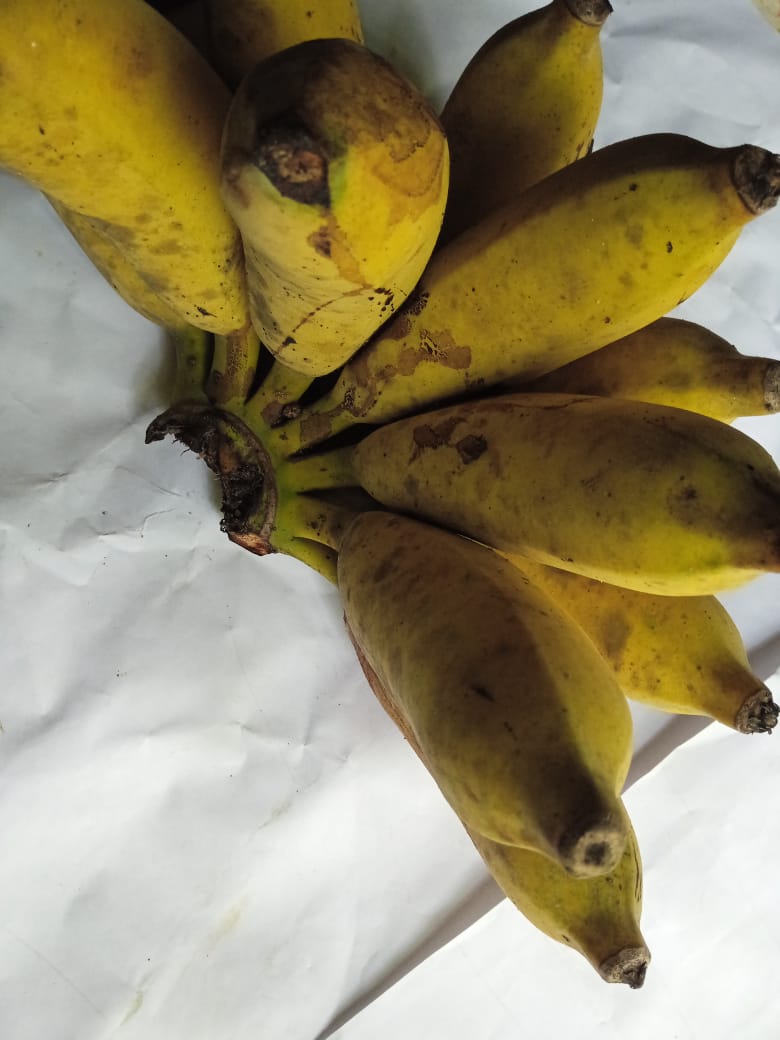
Fruit: banana
Condition: fresh